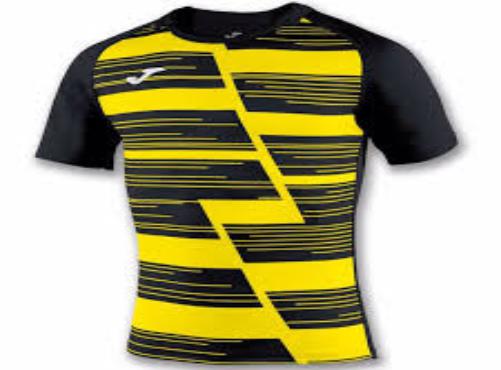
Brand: Joma-1
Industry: Clothes